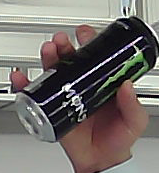
Product: monster_energydrink